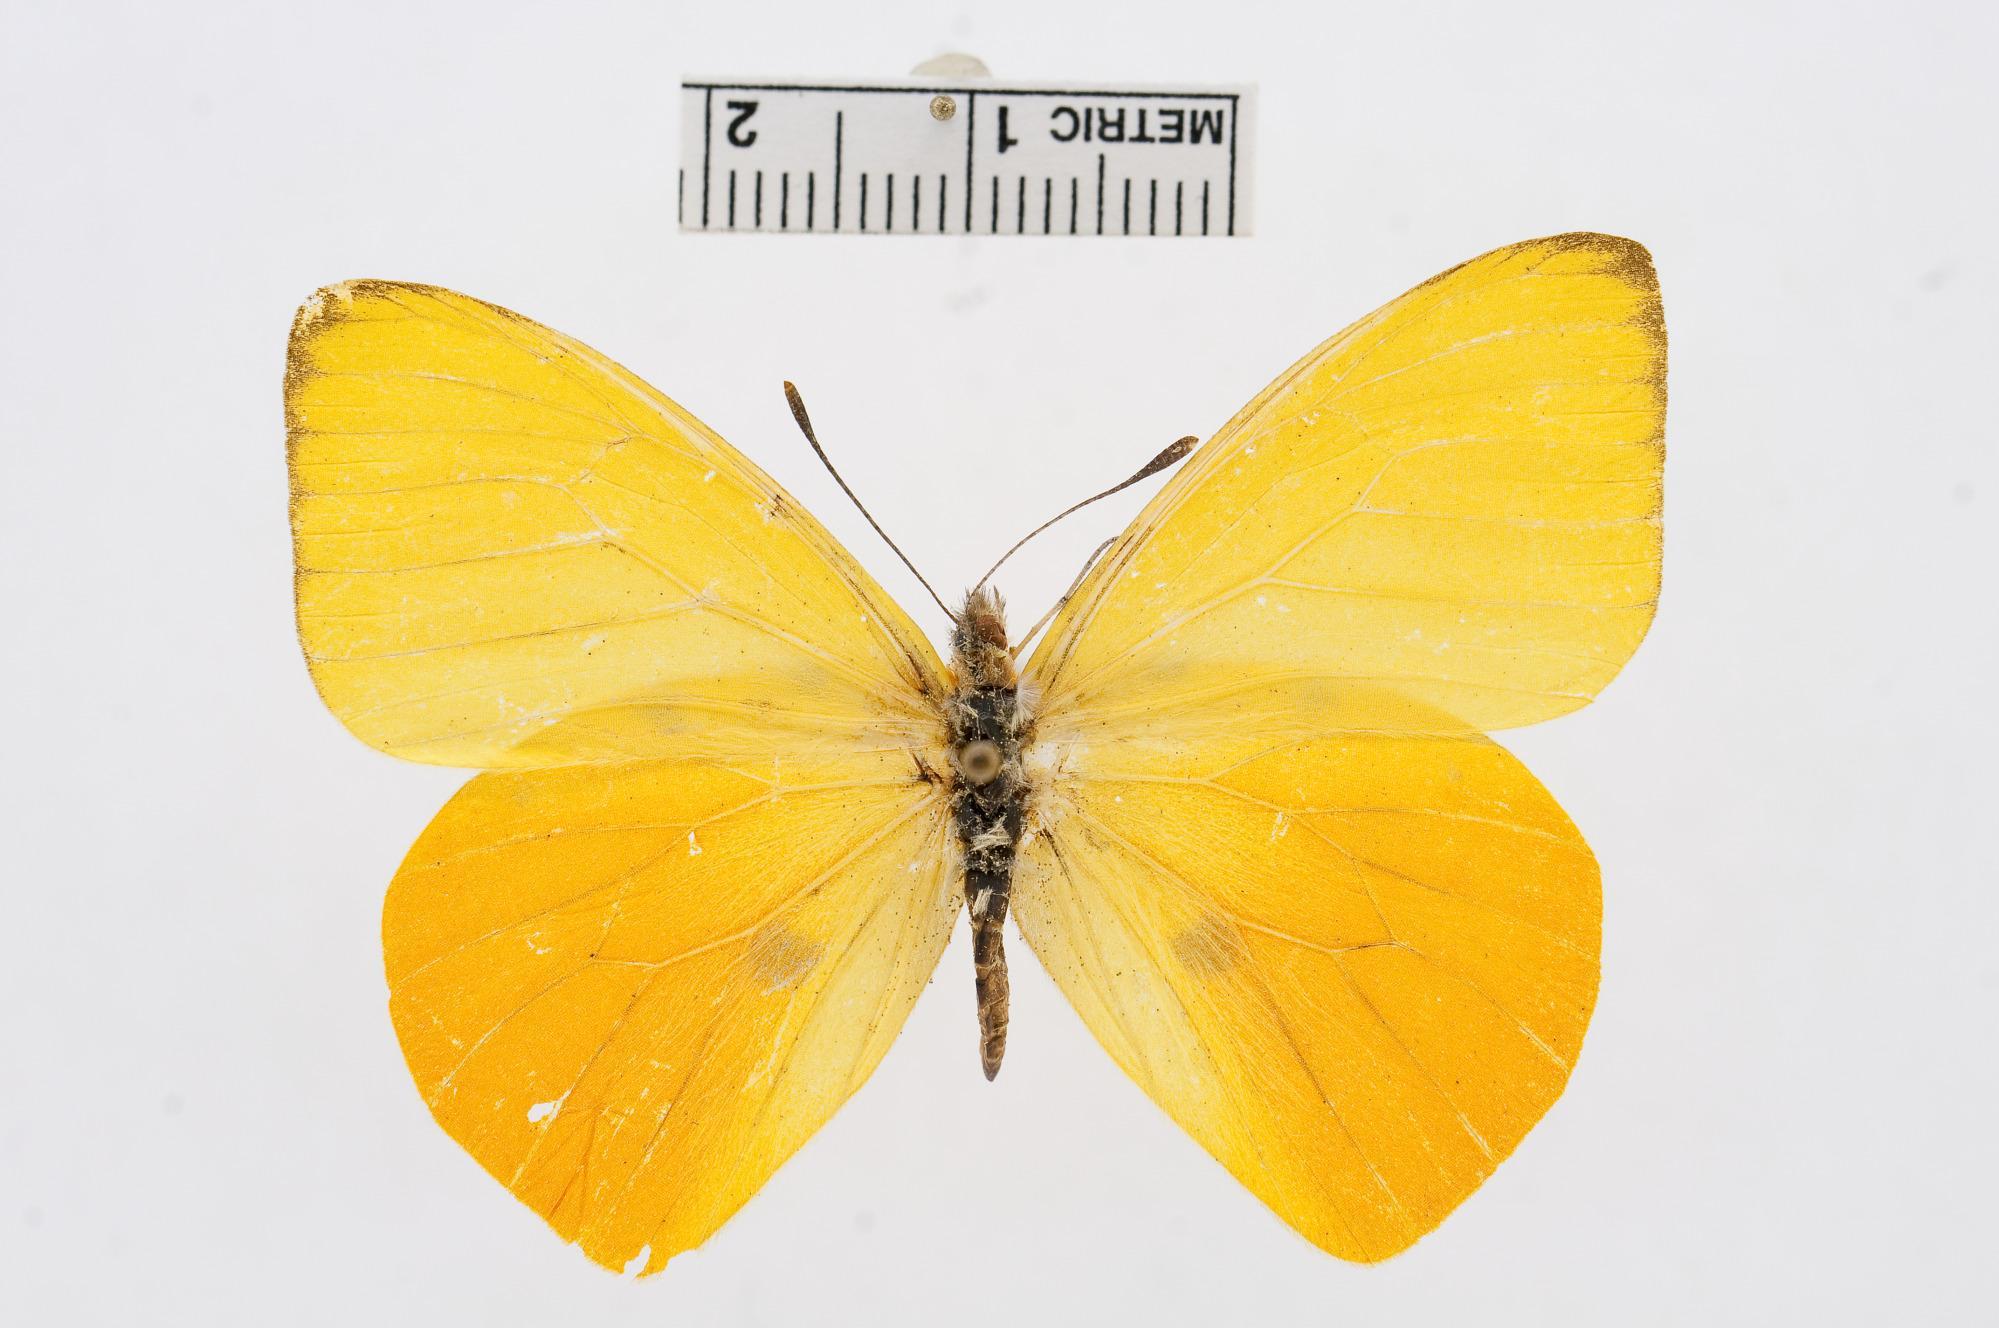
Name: Hesperocharis crocea
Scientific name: Hesperocharis crocea
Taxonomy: Animalia, Arthropoda, Hexapoda, Insecta, Lepidoptera, Pieridae, Pierinae